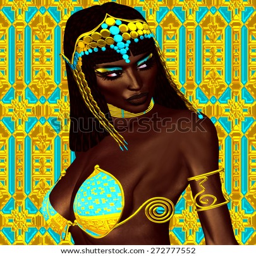
black princess in our modern digital art style , close up .